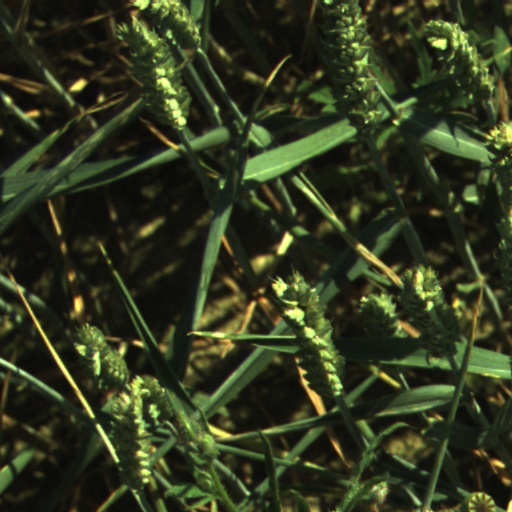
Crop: wheat